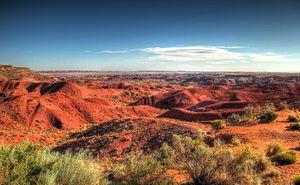
Le Painted Desert occupe une partie du Petrified Forest National Park dans l'Arizona, à l'ouest des États-Unis. Il est renommé pour ses couleurs brillantes et variées.
Le parc national de Petrified Forest est le parc national jumeau de Painted Desert au nord-est de l'Arizona aux États-Unis. Il est administré par le National Park Service américain. Ce site est remarquable pour sa concentration de troncs d'arbre fossilisés, la plupart appartenant au type Araucarioxylon arizonicum. Le parc couvre deux secteurs reliés par un corridor d'orientation méridienne : le secteur nord est constitué d'une formation géologique du Trias appelée Painted Desert. La partie sud renferme la plupart des troncs pétrifiés ainsi que des pétroglyphes amérindiens. Le parc a été inscrit sur la liste indicative du patrimoine mondial en 2008.